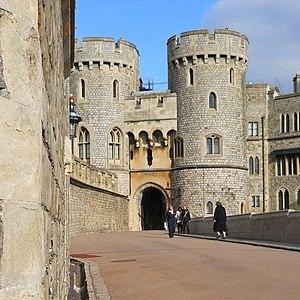
Margery Jourdemayne est une Anglaise condamnée au bûcher pour sorcellerie et trahison.
Le château de Windsor est une forteresse médiévale située à Windsor dans le Berkshire, en Angleterre. Le château est célèbre pour son architecture et parce qu'il est l'une des résidences de la famille royale britannique. Sa construction commença peu après la conquête de l'Angleterre par Guillaume le Conquérant au XIᵉ siècle. Depuis le règne d'Henri Iᵉʳ d'Angleterre, le château a abrité de nombreux monarques ; il est le plus ancien palais habité sans interruption en Europe. La chapelle Saint-Georges, construite au XVᵉ siècle, est considérée par l'historien John Martin Robinson comme « l'une des plus grandes réussites de l'architecture gothique anglaise ». Le style raffiné des appartements d'État construits au début du XIXᵉ siècle a été vanté par l'historien de l'art Hugh Roberts, qui parle d'« une magnifique série de salles sans égales, largement considérées comme l'expression la plus élégante et la plus complète de l'art géorgien ». Plus de 500 personnes habitent et travaillent aujourd'hui dans le château.